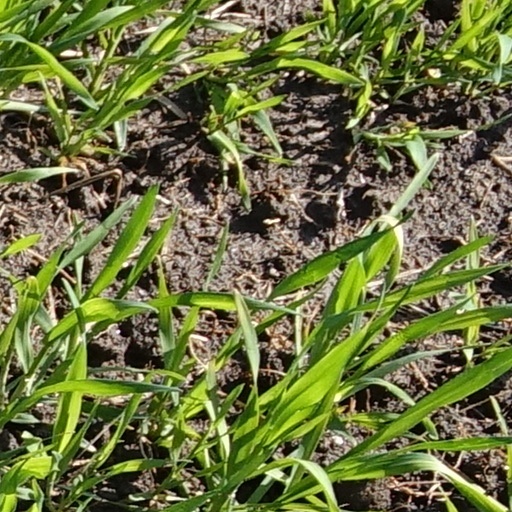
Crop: wheat